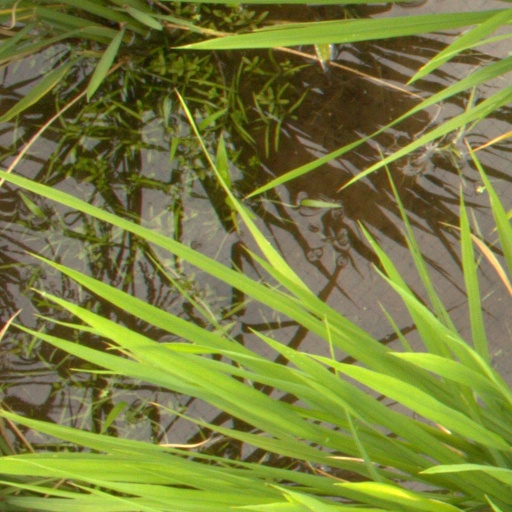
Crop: rice